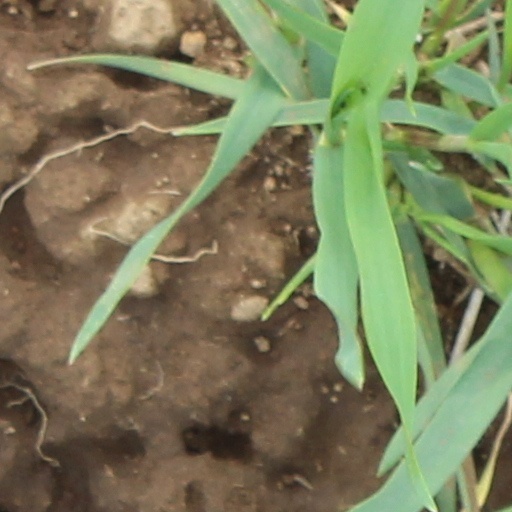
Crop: wheat